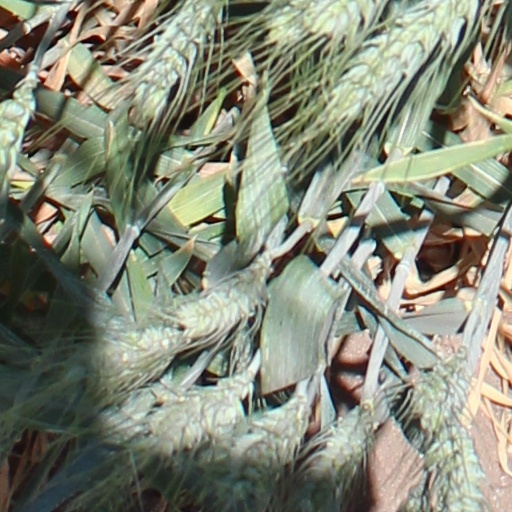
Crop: wheat